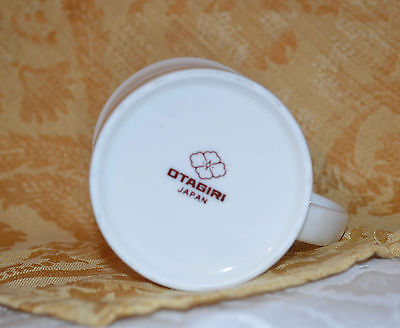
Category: mug